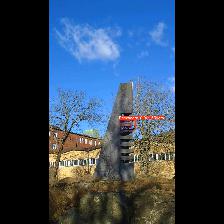
Label: NonHuman